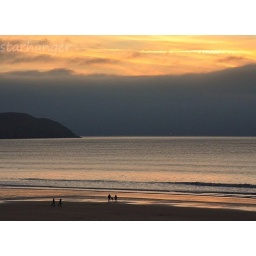
this evenings sky over baggy point woolacombe ..hartland lighthouse can be seen shining though the dark cloud